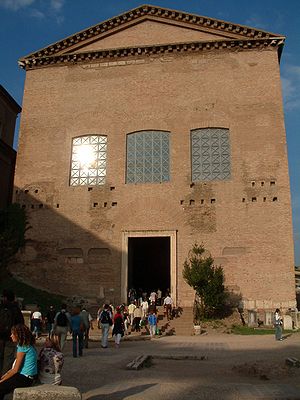
Forum Romanum
Curia.
Forum Romanum var den centrale plads i antikkens Rom. Da landsbyerne på Kapitol og Palatinerhøjen omkring 600 f.Kr. sluttede sig sammen, begyndte bebyggelsen at vokse ned i lavningen, der tidligere var benyttet til gravplads. I 1902 blev der udgravet en gravplads 5-6 meter under Forums brolægning, hvor grave fra senest 600 f.Kr. indeholdt ubrændte lig i sten- eller trækister, mens brandgrave med afdødes aske i hytte-urner stammede fra omkring 800 f.Kr.